Peter Raw

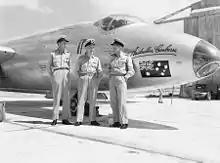
Squadron Leader Peter Raw ("centre") and the other two crew members of the Canberra bomber he flew during the 1953 London to Christchurch air race

In January 1953 Raw, who was by now a squadron leader, was appointed the commanding officer of No. 2 Squadron, a heavy bomber unit equipped with Avro Lincolns. On 23 February he also became the initial commander of No. 1 Long Range Flight, which had been formed to participate in the 1953 London to Christchurch air race using two of the RAAF's new English Electric Canberra bombers. He handed this position to Wing Commander Derek Cuming in May, but remained a member of the flight. In July, Raw temporarily vacated his position at No. 2 Squadron so he could focus on preparing for the air race. The Canberras piloted by Raw and Cuming departed Australia for the United Kingdom on 10 September, and the race began on 9 October. Raw's aircraft suffered damage to its nose wheel while landing to refuel at Woomera, South Australia, but was able to be repaired. This accident cost him the lead in the race. Raw arrived at Christchurch at 4:32 am on 10 October, finishing second behind an RAF Canberra piloted by Flight Lieutenant Roland (Monty) Burton.